Hakan Yakin

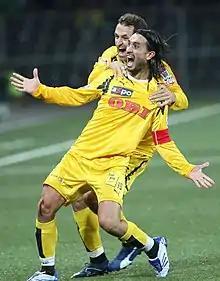
Yakin celebrating a goal for Young Boys in 2008 with Thomas Häberli

His career was then overshadowed by some trouble regarding his club transfers, as his engagements outside Switzerland (Paris Saint-Germain, VfB Stuttgart, and Galatasaray) were not accompanied by luck. In 2005–06, Yakin returned to Switzerland, joining BSC Young Boys. In July 2008, Yakin signed a contract with Qatar champions Al-Gharafa, for a salary of around €2.5 million per year.